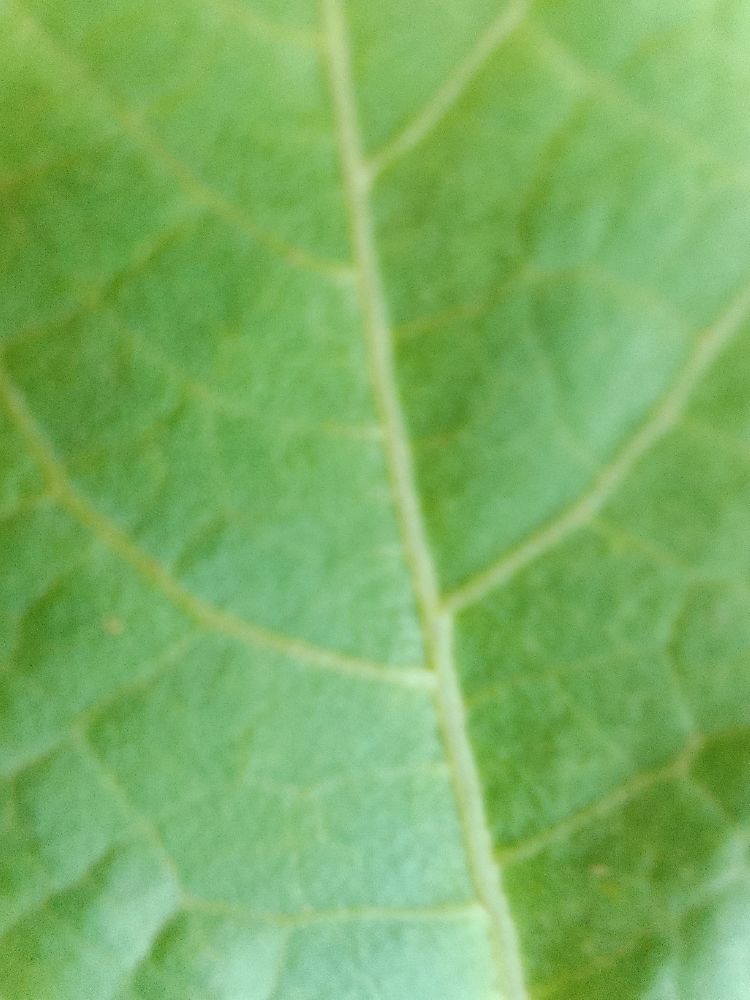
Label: healthy